Barong (mythology)

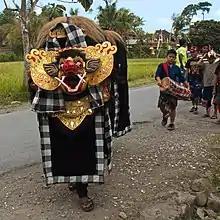
Barong Bangkung in Indonesia

The lion is the popular one, as it comes from the Gianyar region, where Ubud (the home of tourist's Balinese dance ritual viewing) is located. Within the calon arang, the dance drama in which the Barong appears, the barong responds to Rangda's use of magic to control and kill her to restore balance. In traditional Barong dance performances, he is portrayed in his struggles against Rangda, it is the popular part of Balinese culture. The mythical creature would dance along the street to the calon arang dance. A priest would throw holy water at it.